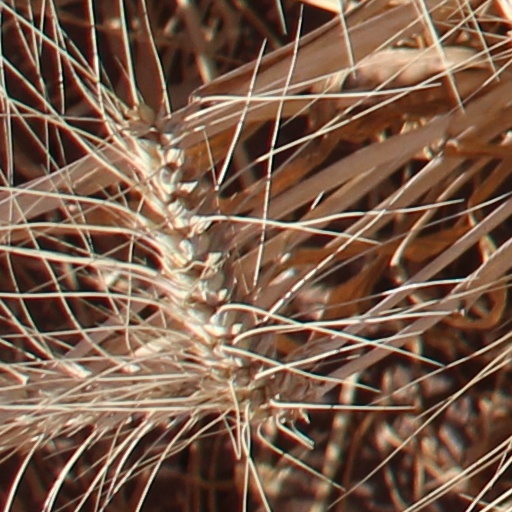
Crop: wheat